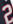
Number: 2